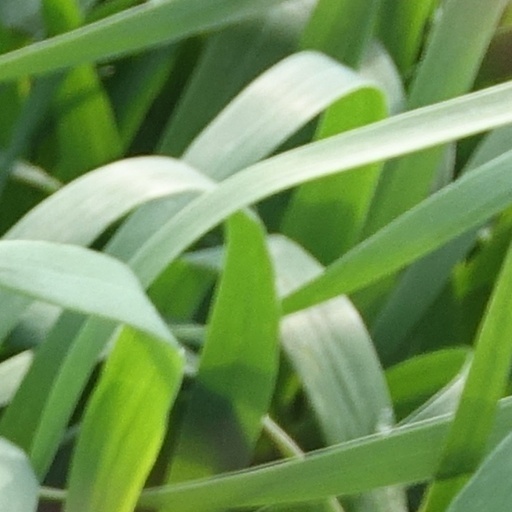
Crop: wheat